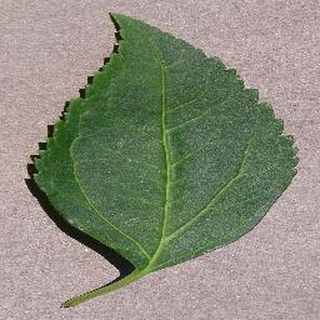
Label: healthy_cherry